Mechack Jérôme

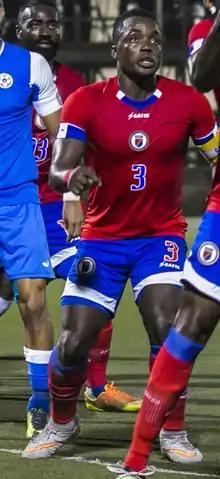
Jérôme with Haiti in 2017

Mechack Jérôme (born April 21, 1990) is a Haitian professional footballer who plays for USL League One club Union Omaha.